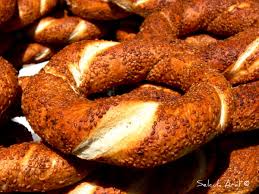
Yemek: simit